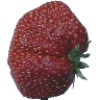
Label: strawberry_wedge